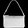
Label: Bag